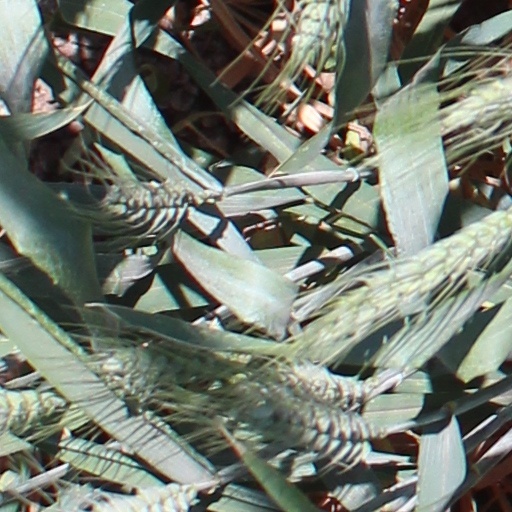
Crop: wheat